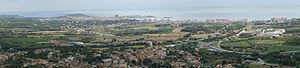
Calonge, Catalogne: Vue panoramique en direction est vers la mer depuis les ruines de latour de la Creu del Castellar sur le sommet du Puig de la Creu del Castellar